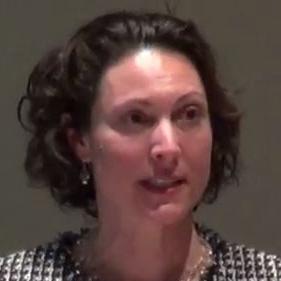
Age: 41